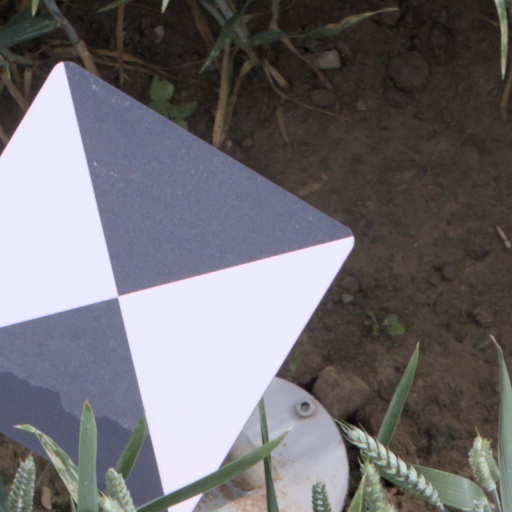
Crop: wheat